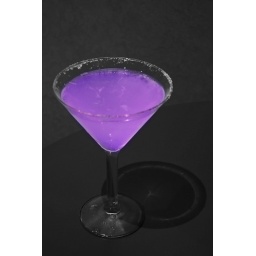
A purple drink on a table in a bar